São Paulo Revolt of 1924

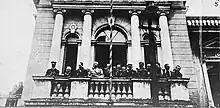

At 10:00 on the 28th, Carlos de Campos reopened his office at the Campos Elíseos Palace. The city's deoccupation celebrated with fanfare and military parades through the central streets. According to Macedo Soares, the population received them coldly; Monteiro Lobato compared the loyalist parades with the "German army entering Paris". Several newspapers criticized the behavior of loyalist soldiers during the reoccupation, and the anarchist press denounced the occurrence of rapes. There are reports of looting of commercial stores by soldiers from the Public Forces of Rio de Janeiro and Minas Gerais. Due to these accusations, the Public Force of Minas Gerais expelled 17 soldiers, but incorporated them again when an investigation concluded that they were innocent or inculpable.